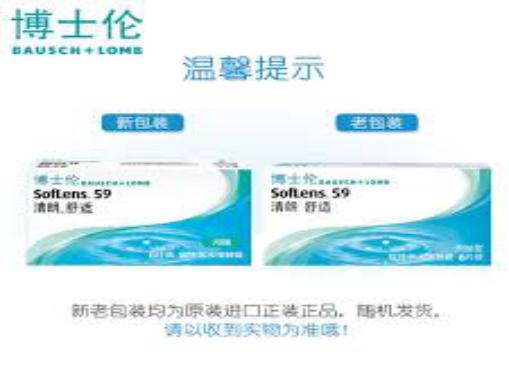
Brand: bauschlomb-2
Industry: Medical